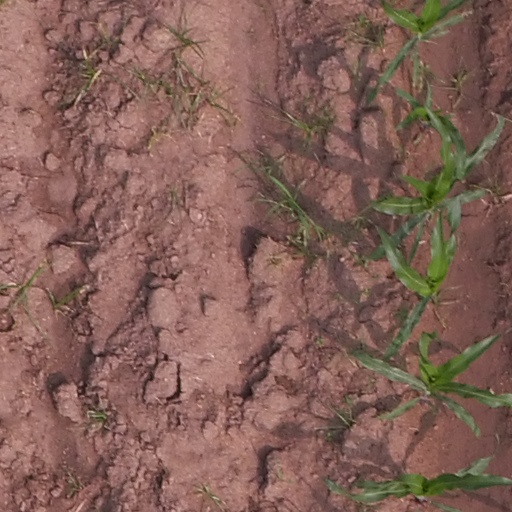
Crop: maize; corn